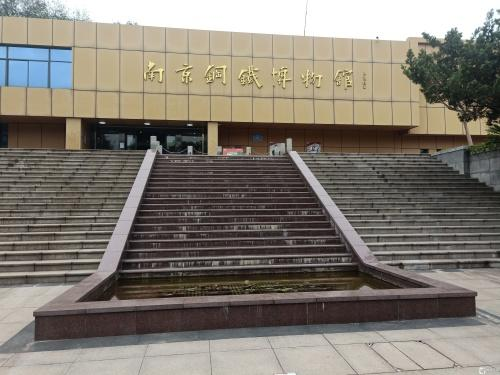
地标名称：南京钢铁博物馆
所在城市：南京市·六合区